Red Revenue

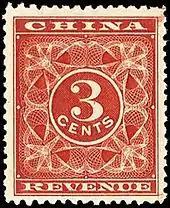
An original 3¢ Red Revenue stamp without the overprint

In January 1896, Censor Chen Pi of the Qing government petitioned the Guangxu Emperor to issue revenue stamps. The proof was submitted to Sir Robert Hart, the Inspector General of Customs, for approval. Of the revenue stamps ordered from England, only a portion of the 3¢ stamps was printed and shipped to China. They were stored in the Shanghai Customs Department. The 3¢ red revenue stamps were printed by Waterlow & Sons in London. The red symbolizes good luck and fortune in Chinese tradition.